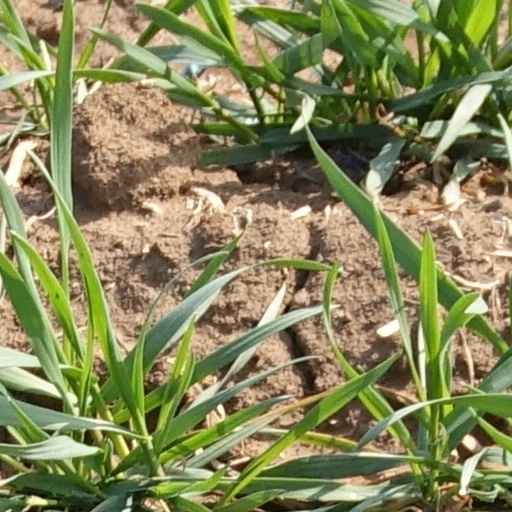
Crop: wheat